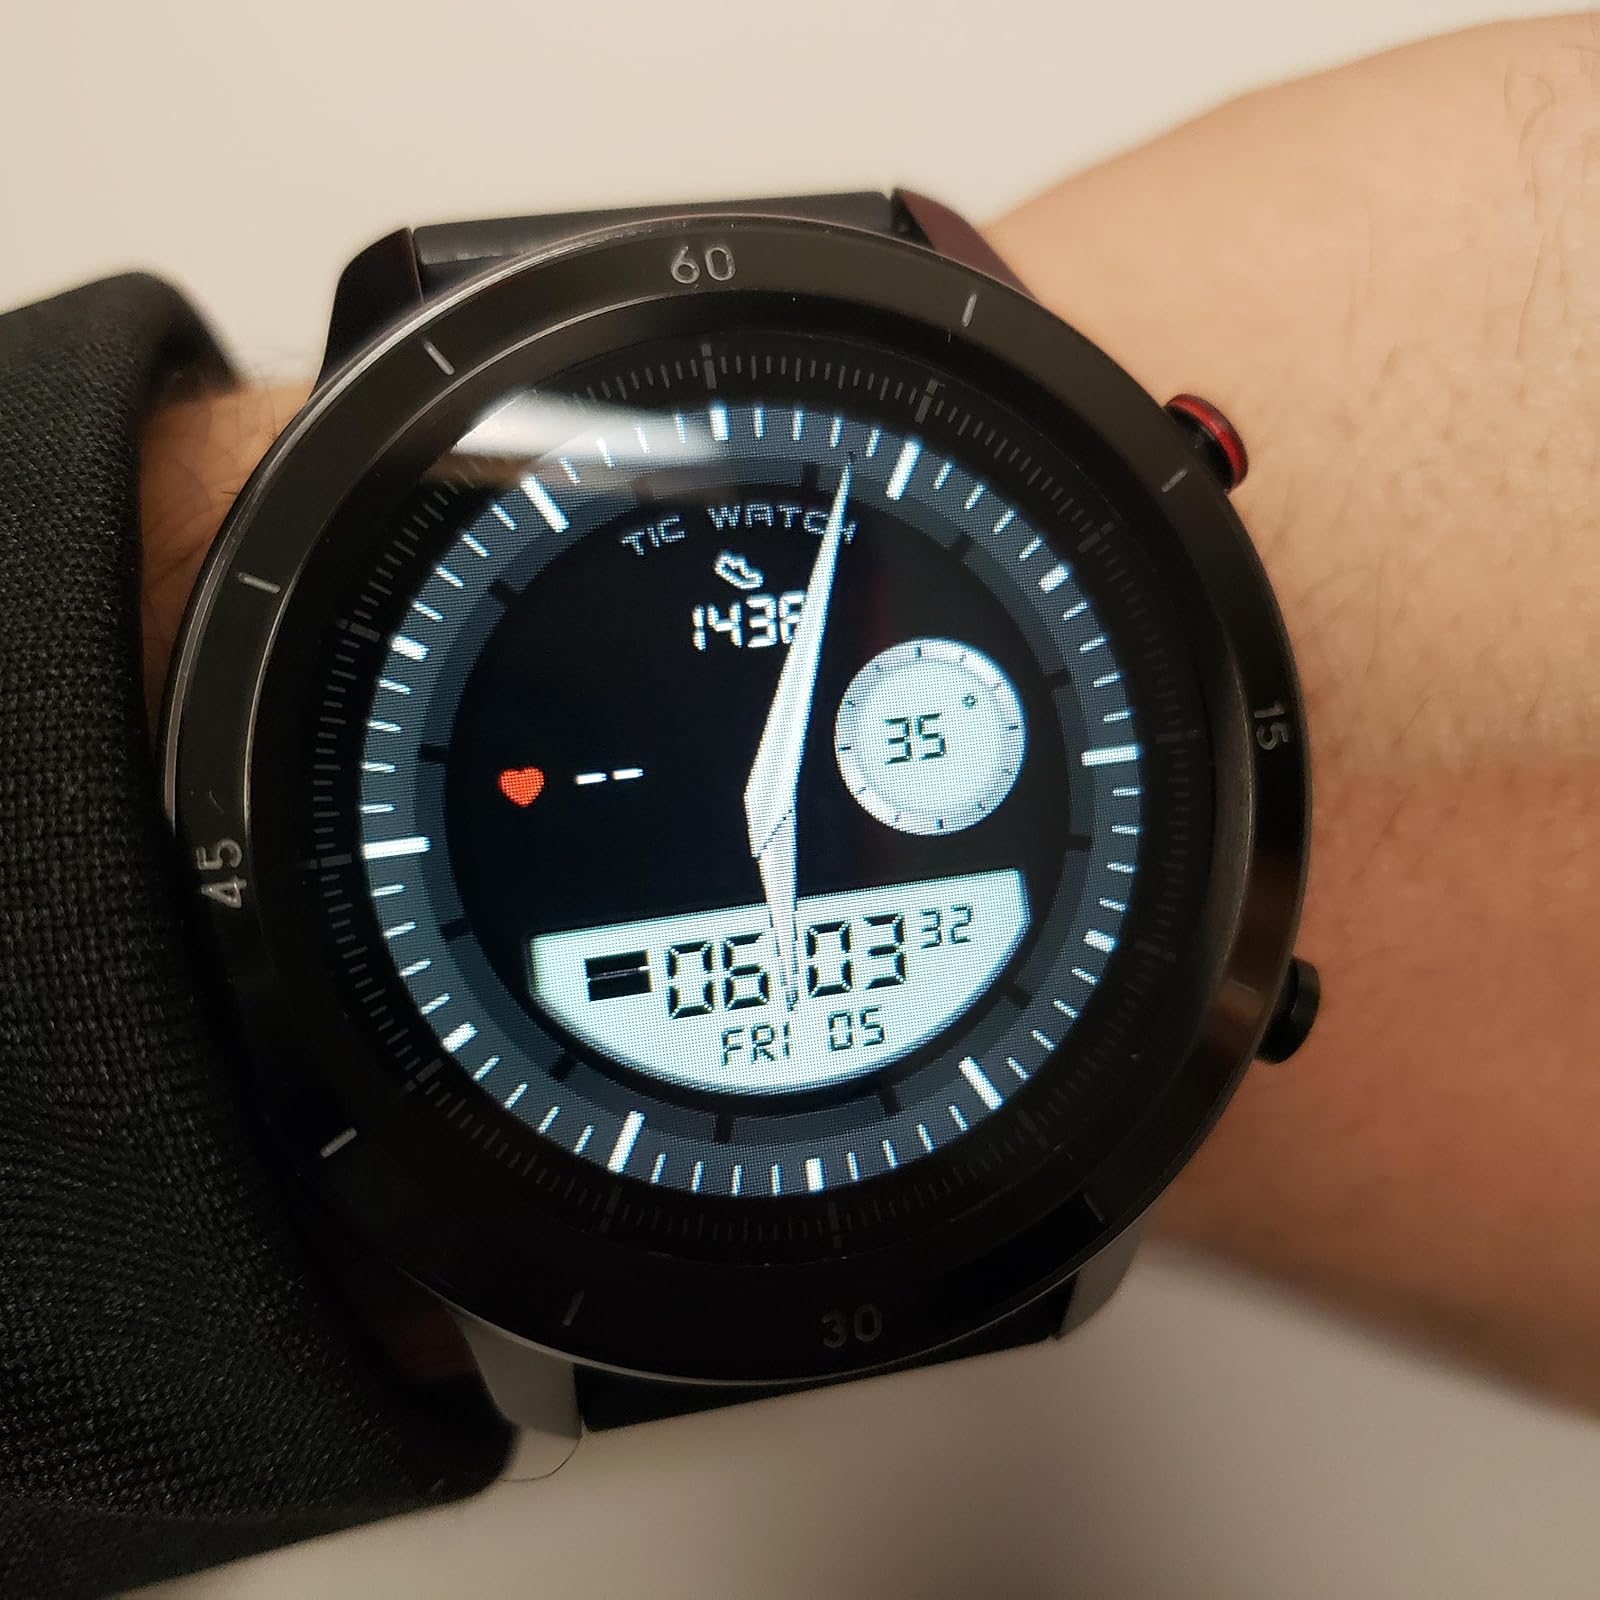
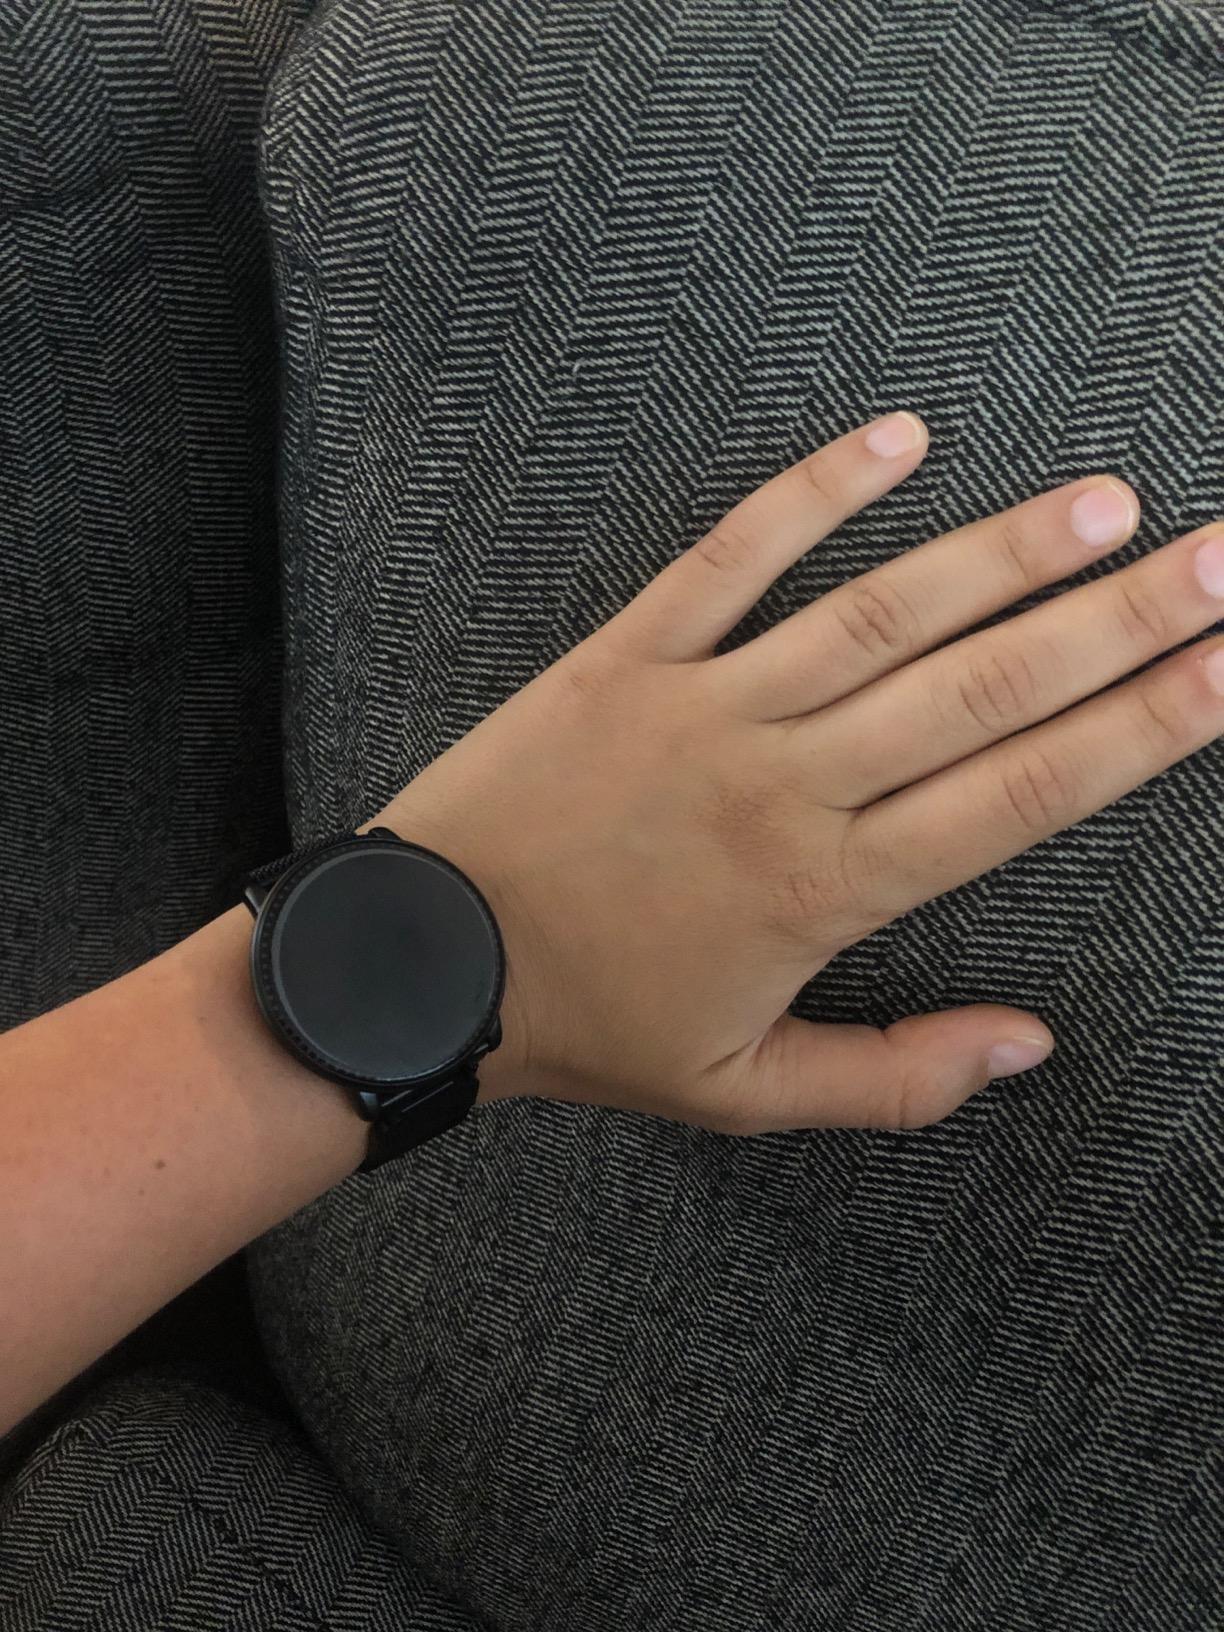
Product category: smartwatch
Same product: no